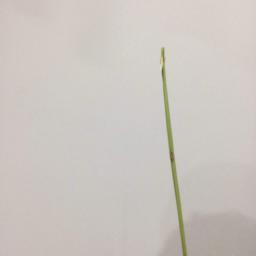
Label: Rice___Leaf_Blast